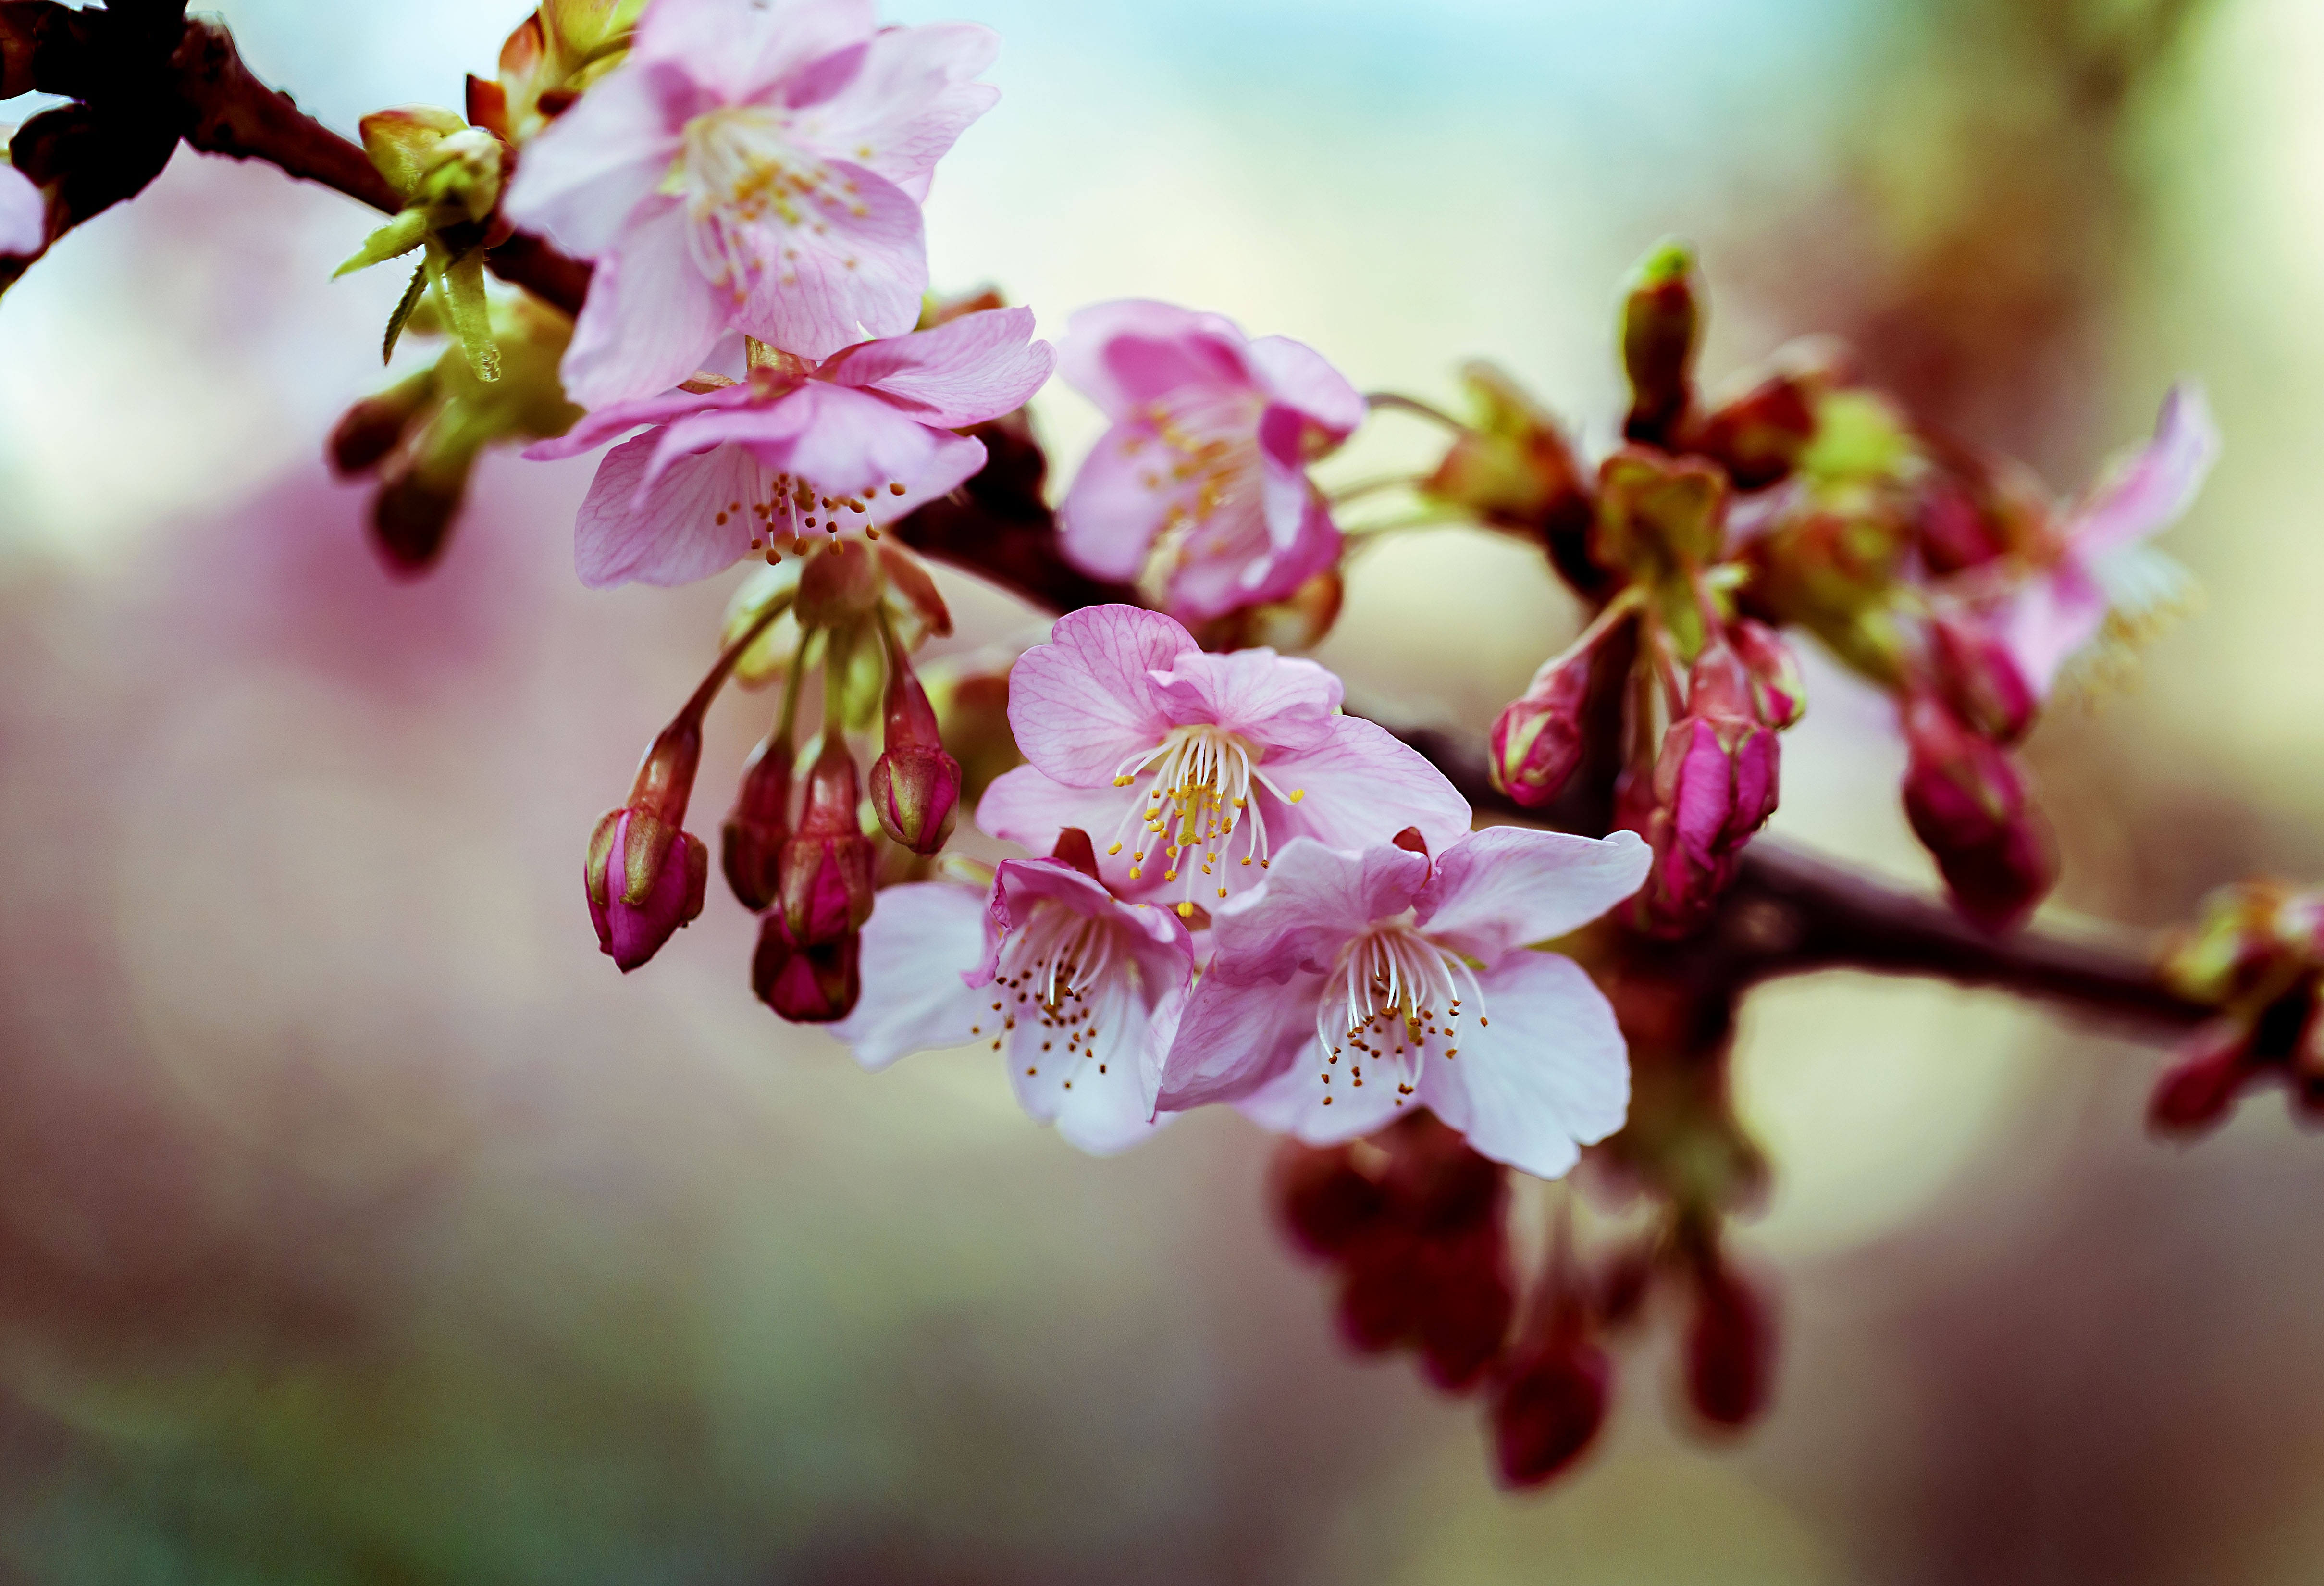
tree, nature, branch, blossom, plant, wood, photography, fruit, leaf, flower, petal, food, spring, produce, botany, pink, japan, flora, season, cherry blossom, flowers, close up, cherry, macro photography, flowering plant, cherry blossoms, cherry tree, kawazu cherry blossom, plant stem